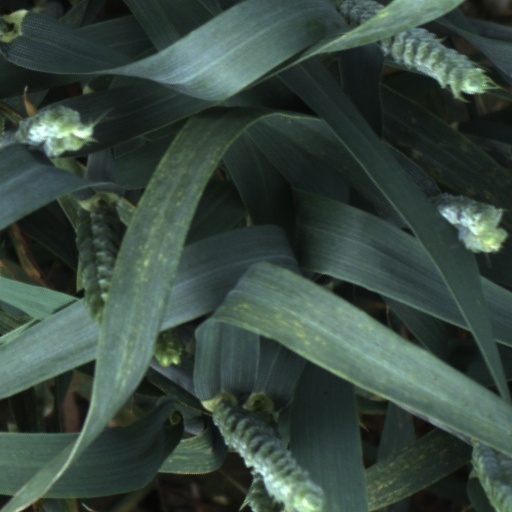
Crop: wheat